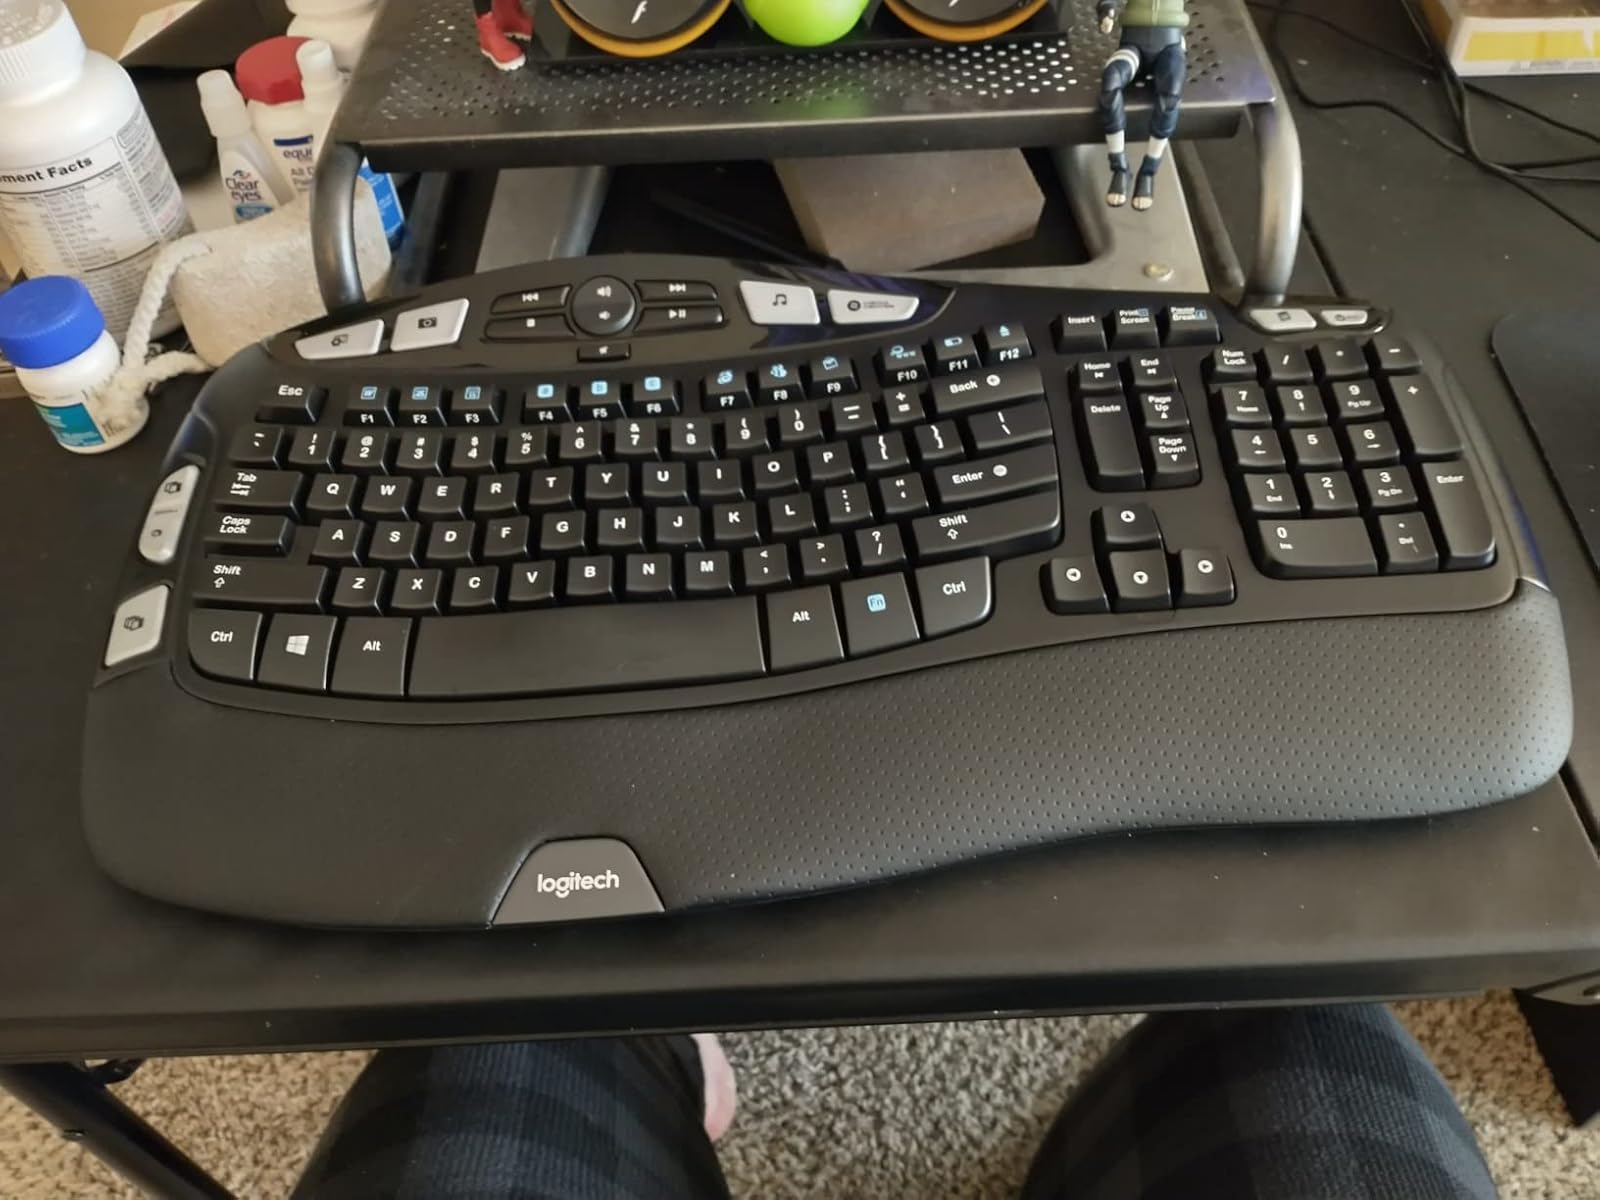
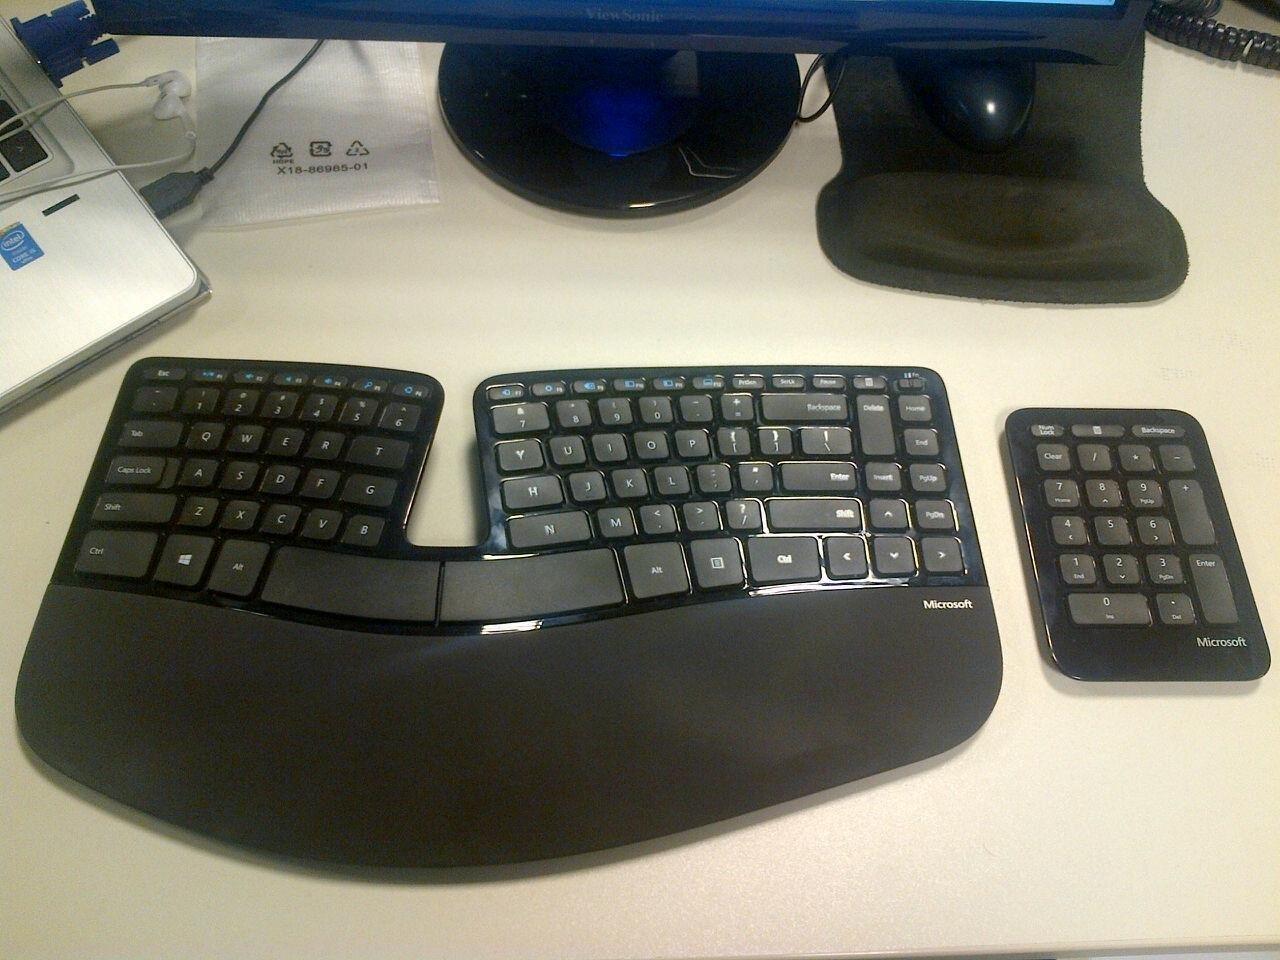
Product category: keyboard
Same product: no